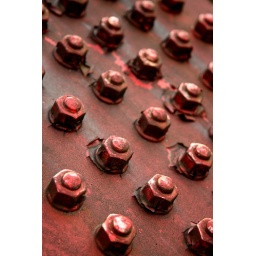
On the road near Akikawa, Tokyo. Nuts and bolts on an old, steel, red bridge.